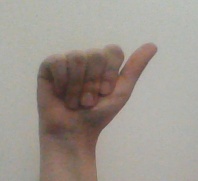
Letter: dhad